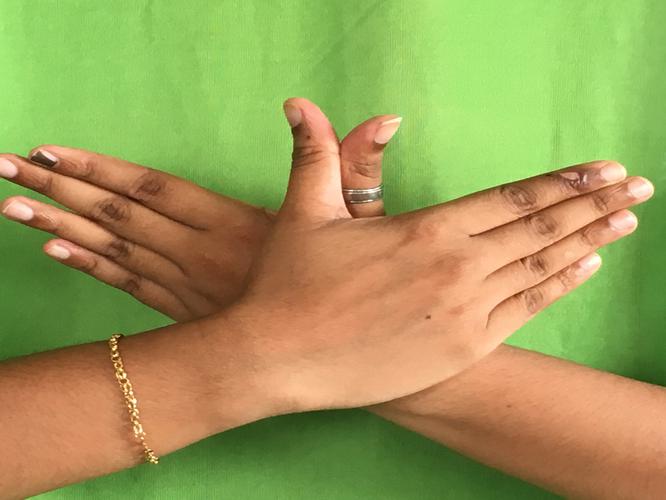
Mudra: Garuda
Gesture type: double_hand